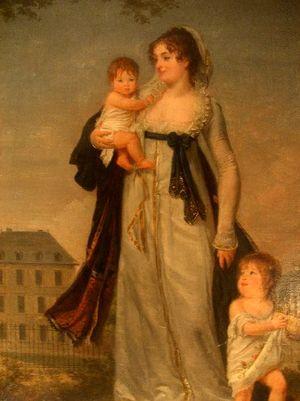
Louis Nicolas d’Avout puis Davout, duc d'Auerstaedt, prince d'Eckmühl, né le 10 mai 1770 à Annoux dans l'Yonne et mort le 1ᵉʳ juin 1823 à Paris, est un général français de la Révolution et de l’Empire, élevé à la dignité de maréchal d'Empire par Napoléon en 1804.